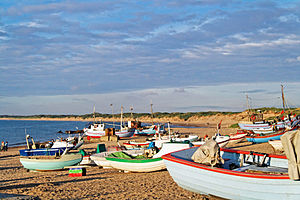
Kystfiskeri
En del af kystfiskeriet ved Vestkysten foregår fra små både trukket op på stranden med spil, som her i Nørre Vorupør
Kystfiskeri er både lystfiskeri fra kysten eller båd tæt på land og erhvervsfiskeri med mindre både nær kysten.